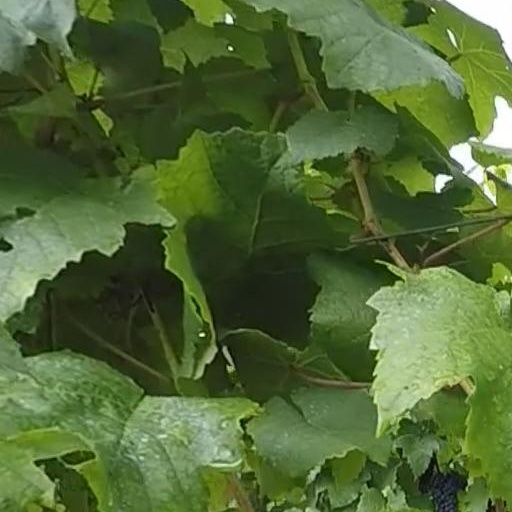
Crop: grape